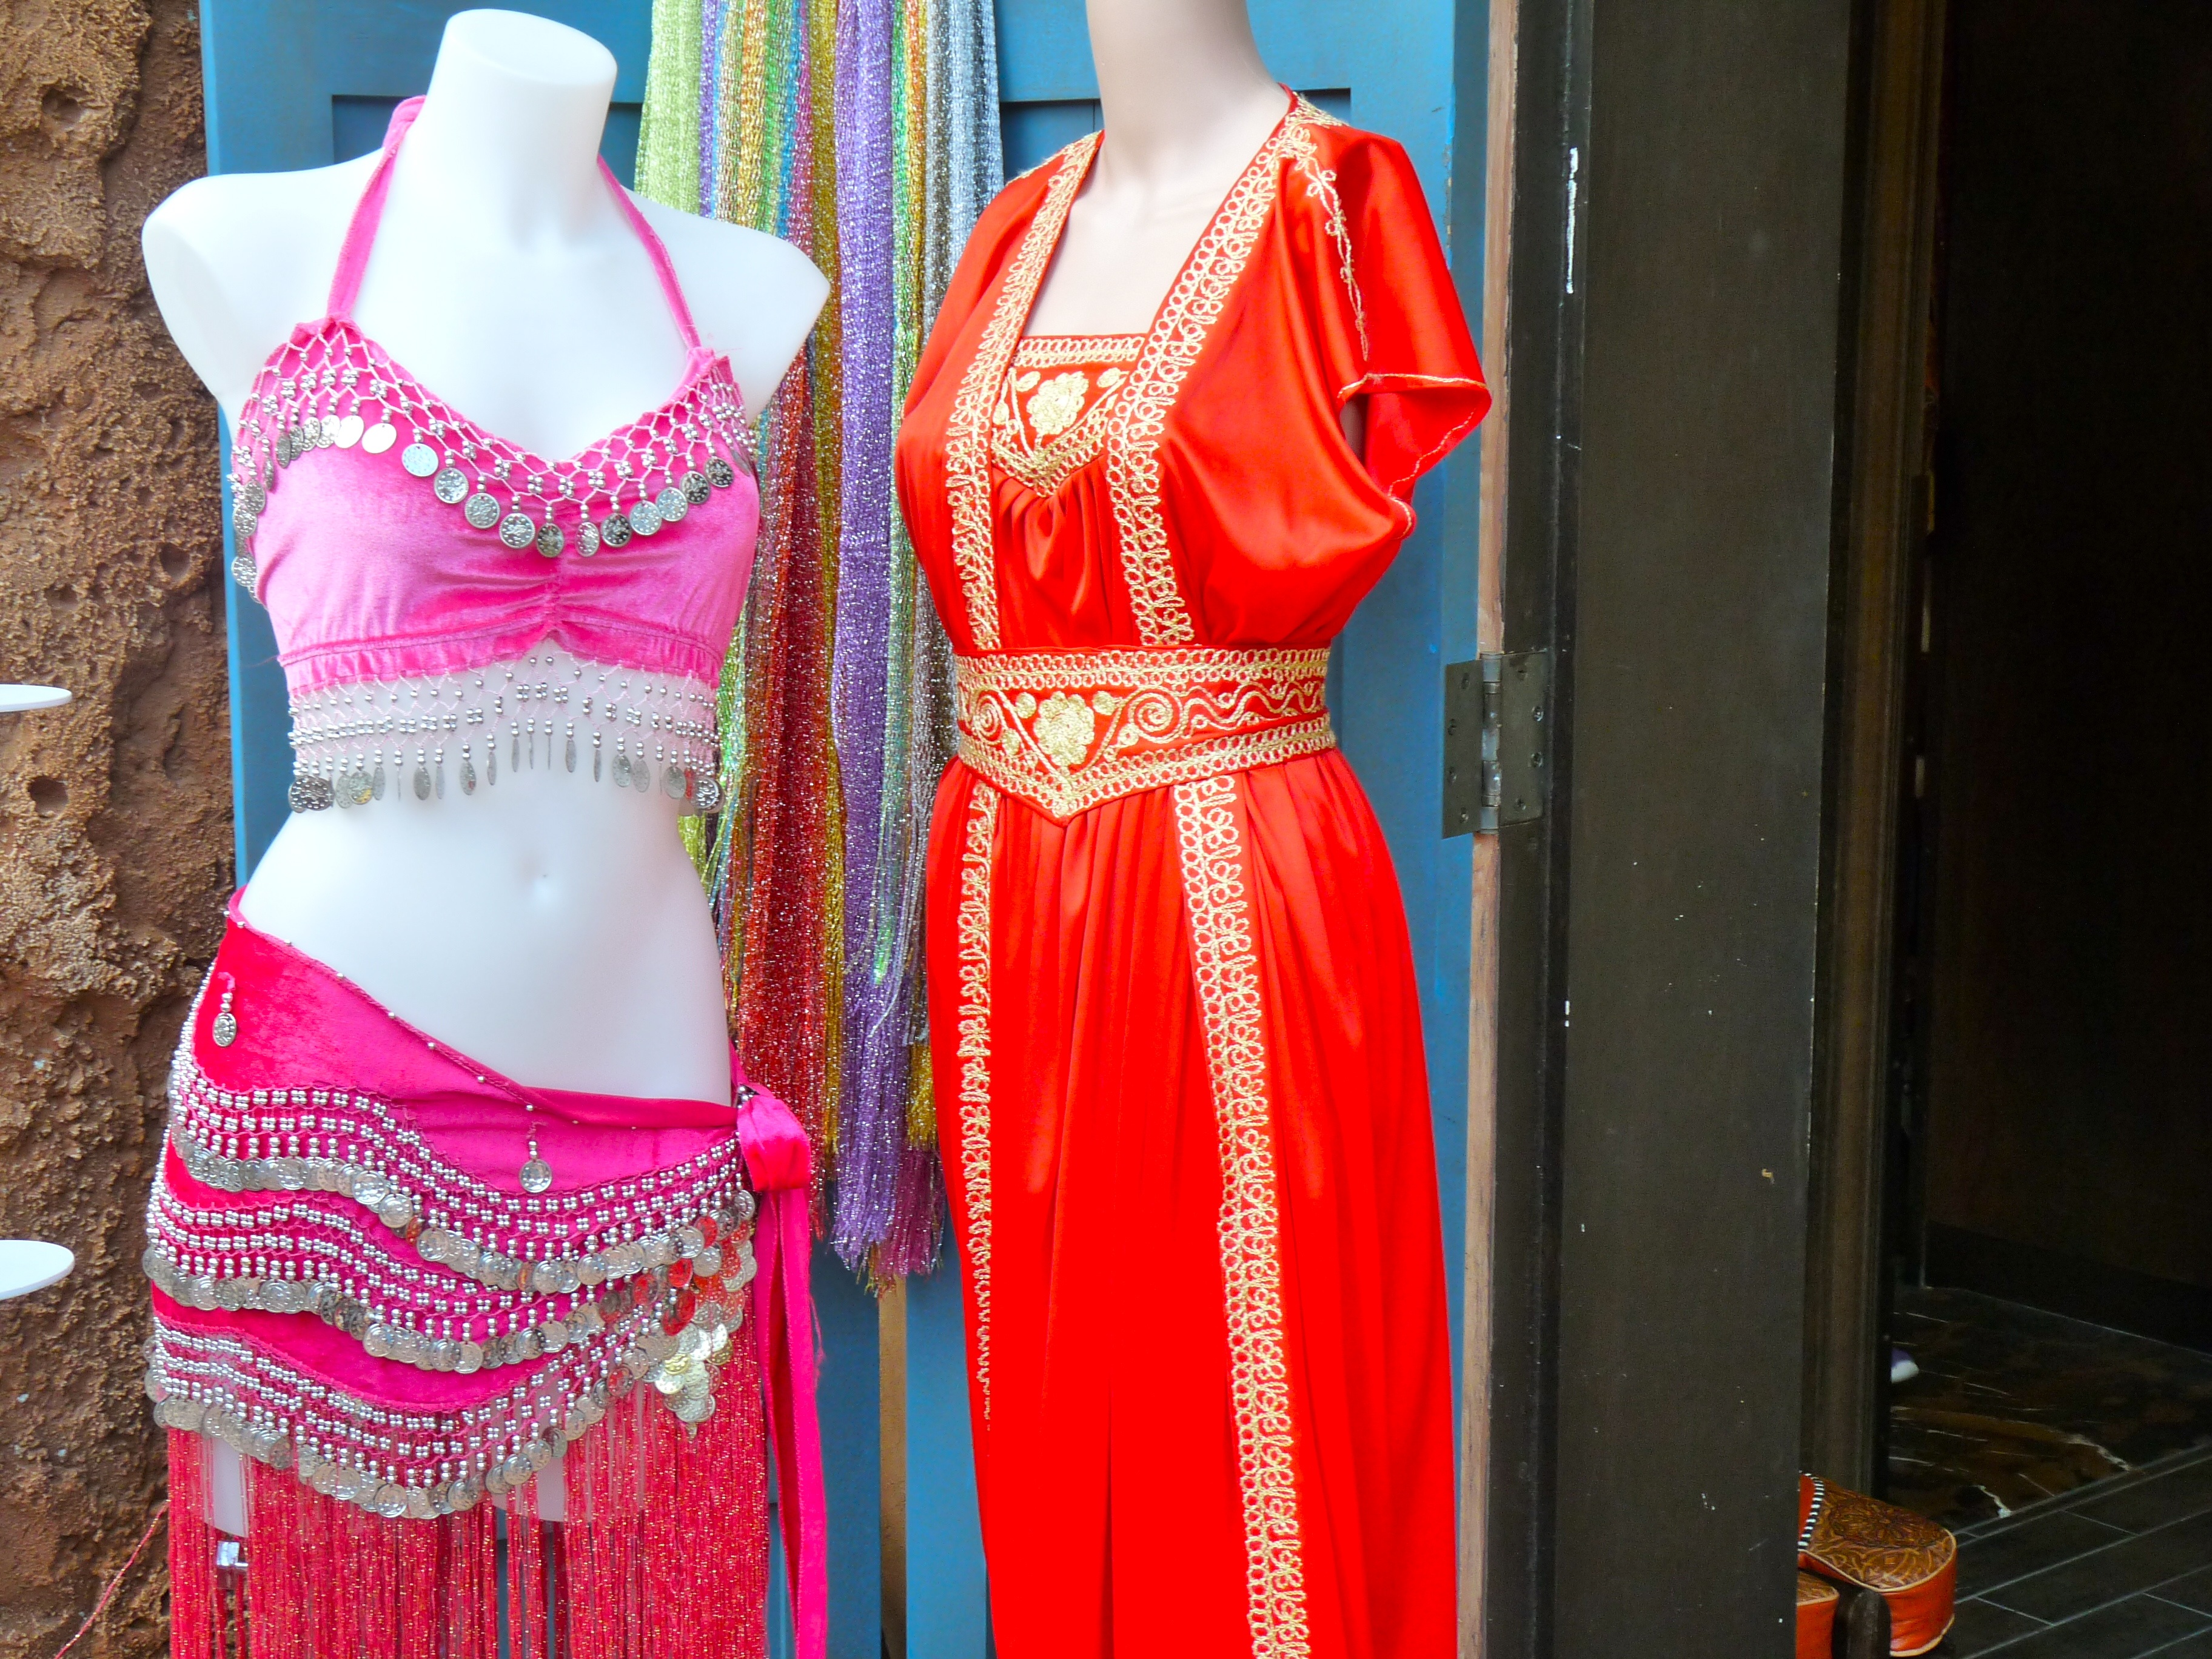
shop, red, market, clothing, pink, epcot, disney, mannequin, dress, sari, costume, clothes, traditional, gown, abdomen